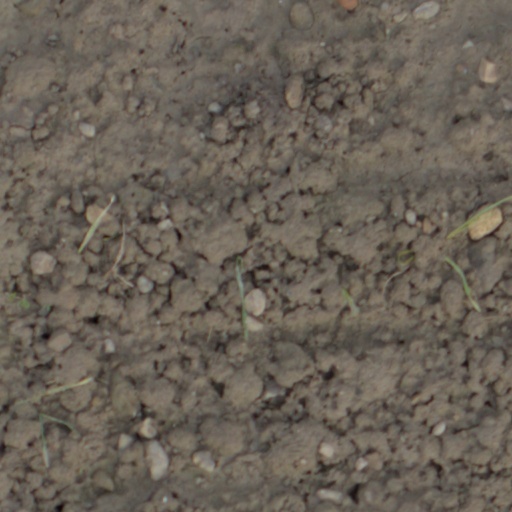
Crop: wheat